Microbial cooperation

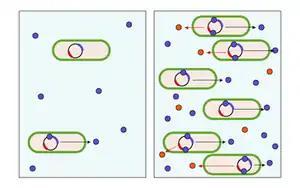
Figure 3: Diagram of quorum sensing. (left) In low density, the concentration of the autoinducer (blue dots) is relatively low and the substance production is restricted. (right) In high density, the concentration of the autoinducer is high and the bacterial substances (red dots) are produced.

The integration of cooperative and communicative interactions appear to be extremely important to microbes; for example, 6–10% of all genes in the bacterium "Pseudomonas aeruginosa" are controlled by cell-cell signaling systems. One way that microbes communicate and organize with each other in order to partake in more advanced cooperative interactions is through quorum sensing. Quorum sensing describes the phenomenon in which the accumulation of signaling molecules in the surrounding environment enables a single cell to assess the number of individuals (cell density) so that the population as a whole can make a coordinated response. This interaction is fairly common among bacterial taxa, and involves the secretion by individual cells of 'signaling' molecules, called autoinducers or pheromones. These bacteria also have a receptor that can specifically detect the signaling molecule. When the inducer binds the receptor, it activates transcription of certain genes, including those for inducer synthesis. There is a low likelihood of a bacterium detecting its own secreted inducer. Thus, in order for gene transcription to be activated, the cell must encounter signaling molecules secreted by other cells in its environment. When only a few other bacteria of the same kind are in the vicinity, diffusion reduces the concentration of the inducer in the surrounding medium to almost zero, so the bacteria produce little inducer. However, as the population grows the concentration of the inducer passes a threshold, causing more inducer to be synthesized. This forms a positive feedback loop, and the receptor becomes fully activated. Activation of the receptor induces the up regulation of other specific genes, causing all of the cells to begin transcription at approximately the same time. In other words, when the local concentration of these molecules has reached a threshold, the cells respond by switching on particular genes. In this way individual cells can sense the local density of bacteria, so that the population as a whole can make a coordinated response.